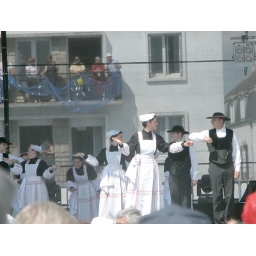
Group dance in black and white